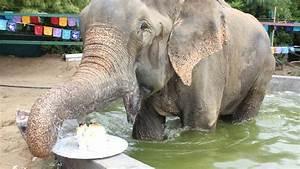
elephant